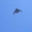
Label: airplane